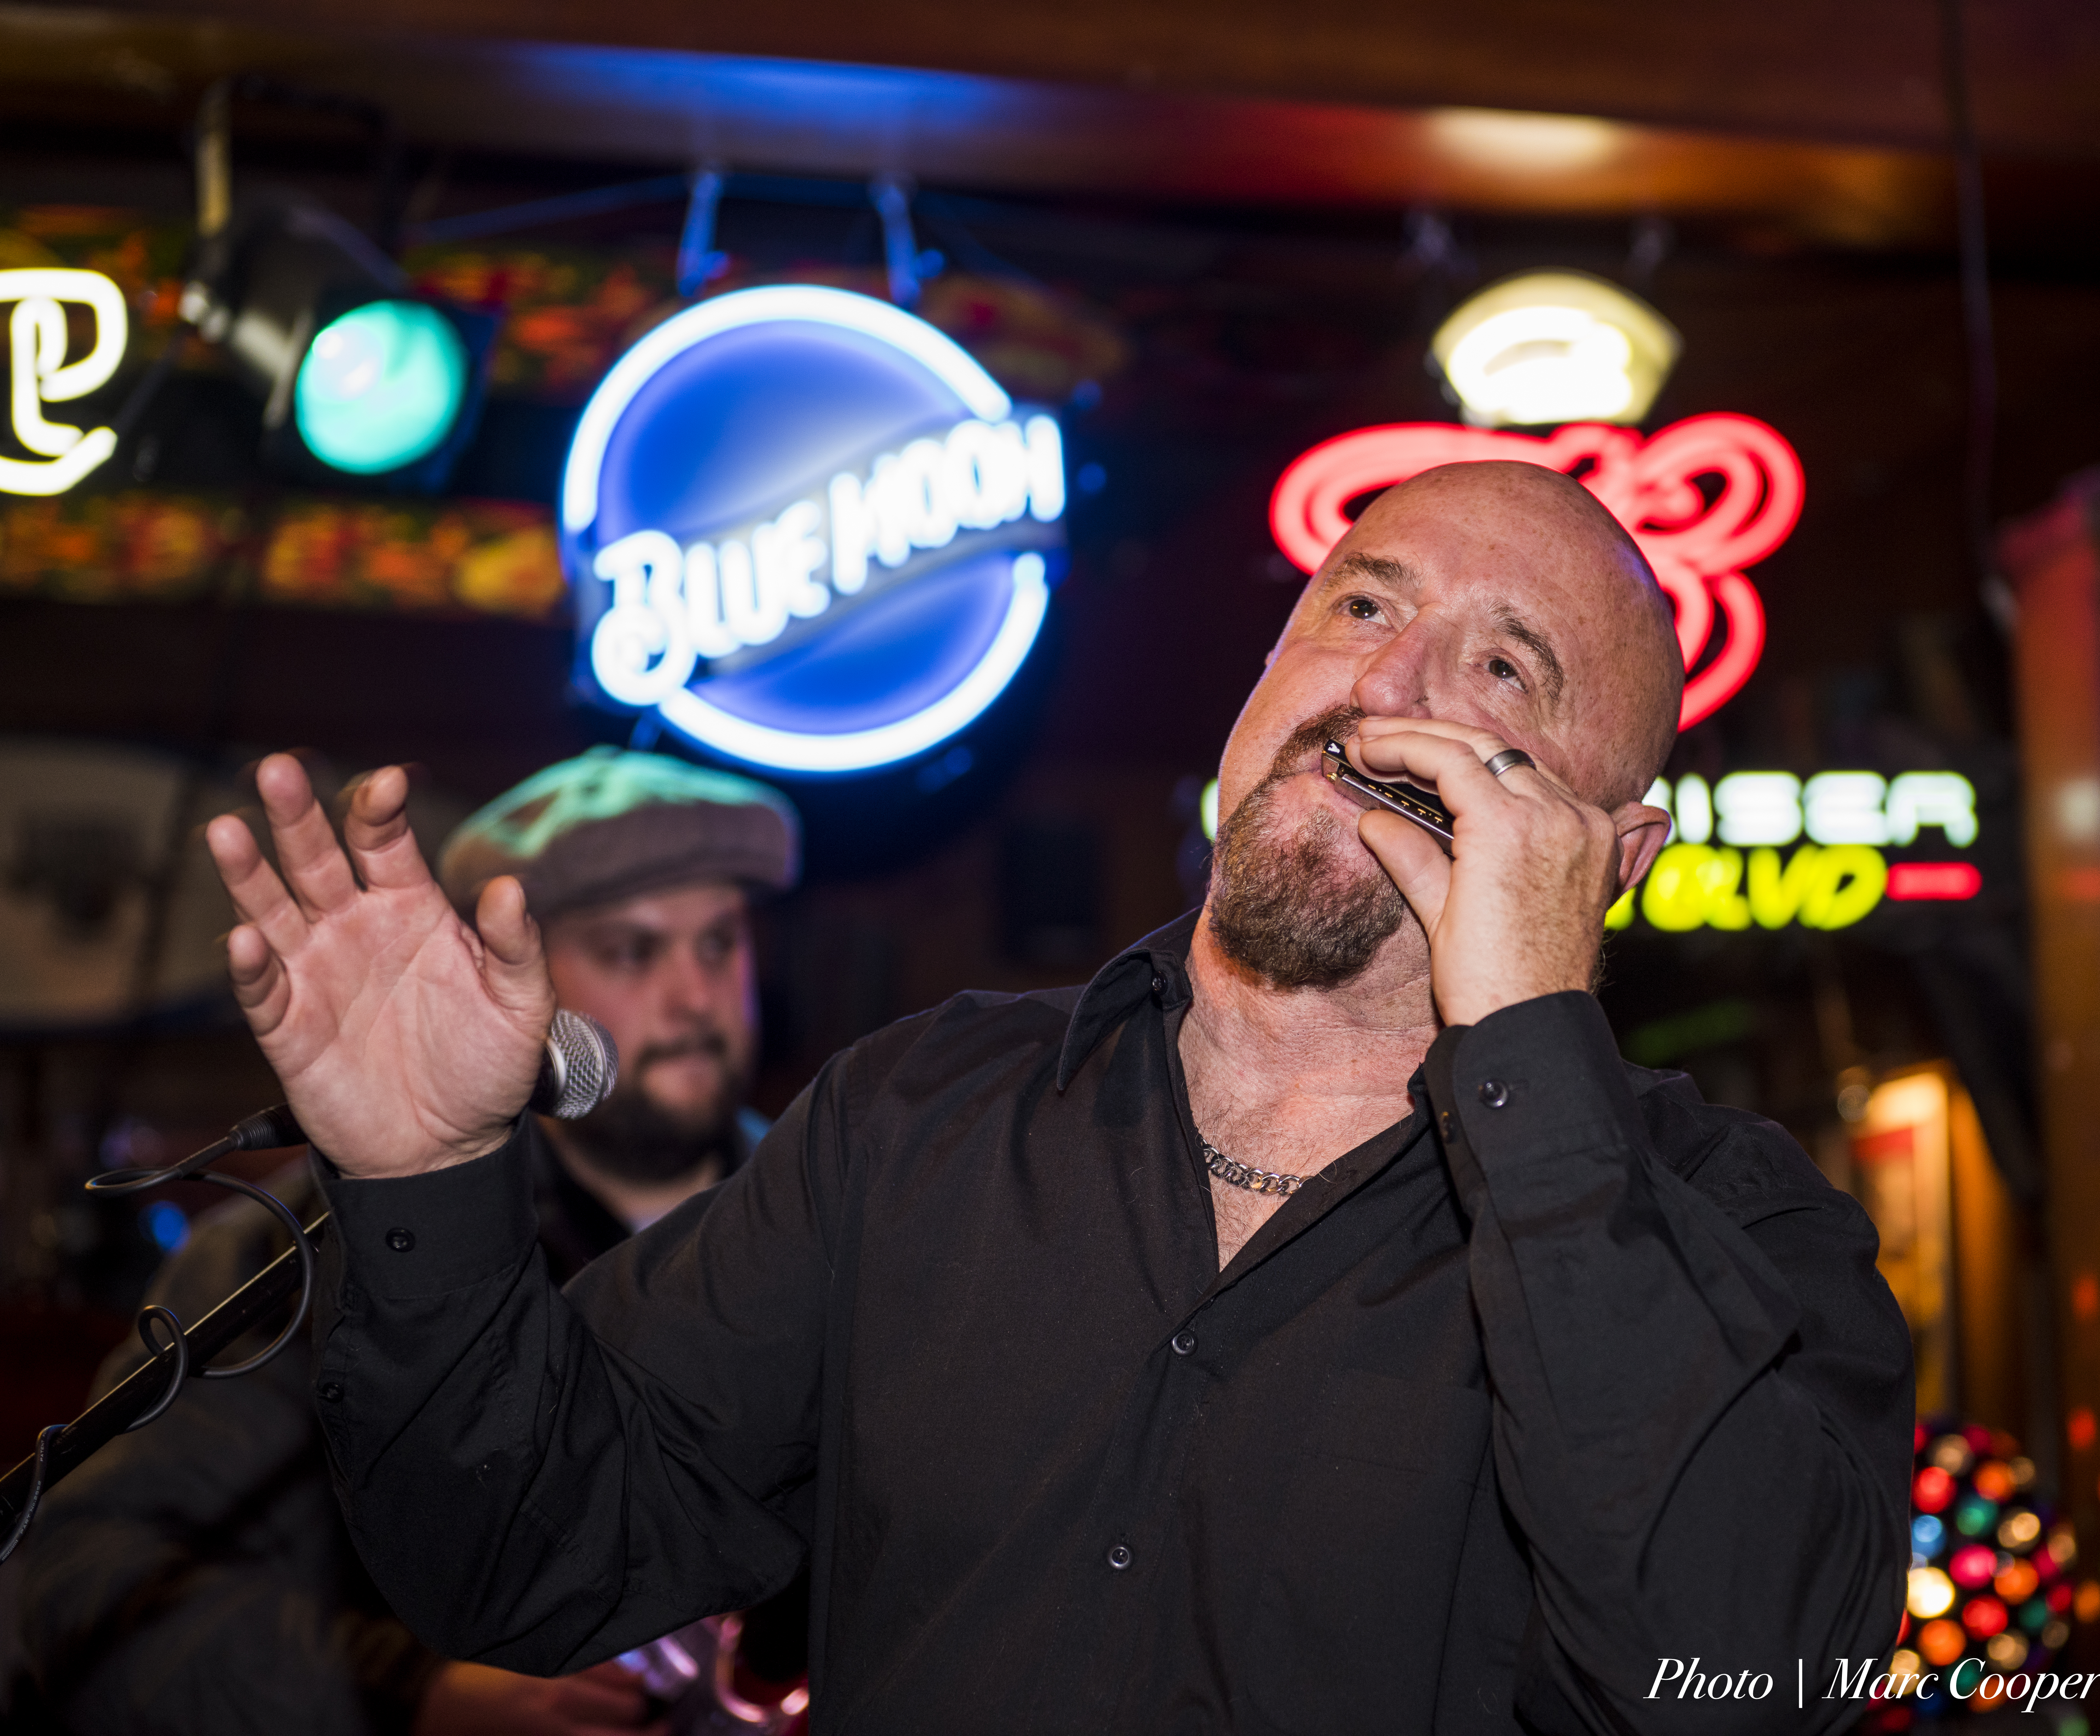
music, singer, nikon, musician, hdr, blues, harp, d810, mauisugarmill, vocalist, harmonica, kimwilson, nightclub